Zliten mosaic

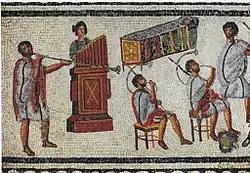
Detail of musicians playing a Roman "tuba," a pipe organ "(hydraulis)", and a pair of "cornua"

Another stylistic comparative analysis by Roman art historian Christine Kondoleon supports an Antonine period dating as a result of the mosaic's multiple design elements. The Zliten floor mosaic employs tressed or braided twisted rope outlines to frame each panel, black backgrounds provide optical contrast and the panels alternate circular and square patterns. These features are in common with the Reggio Emilia mosaic, placed in the Antonine period. Kondoleon also asserts links between the individual designs of these mosaics, especially in the simplified floral forms and scale patterns. Finally, Kondoleon cites the inclusion of the peltarion, a type of Roman shield, as a further link in other Italian mosaics of the period.